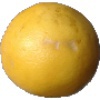
Label: images